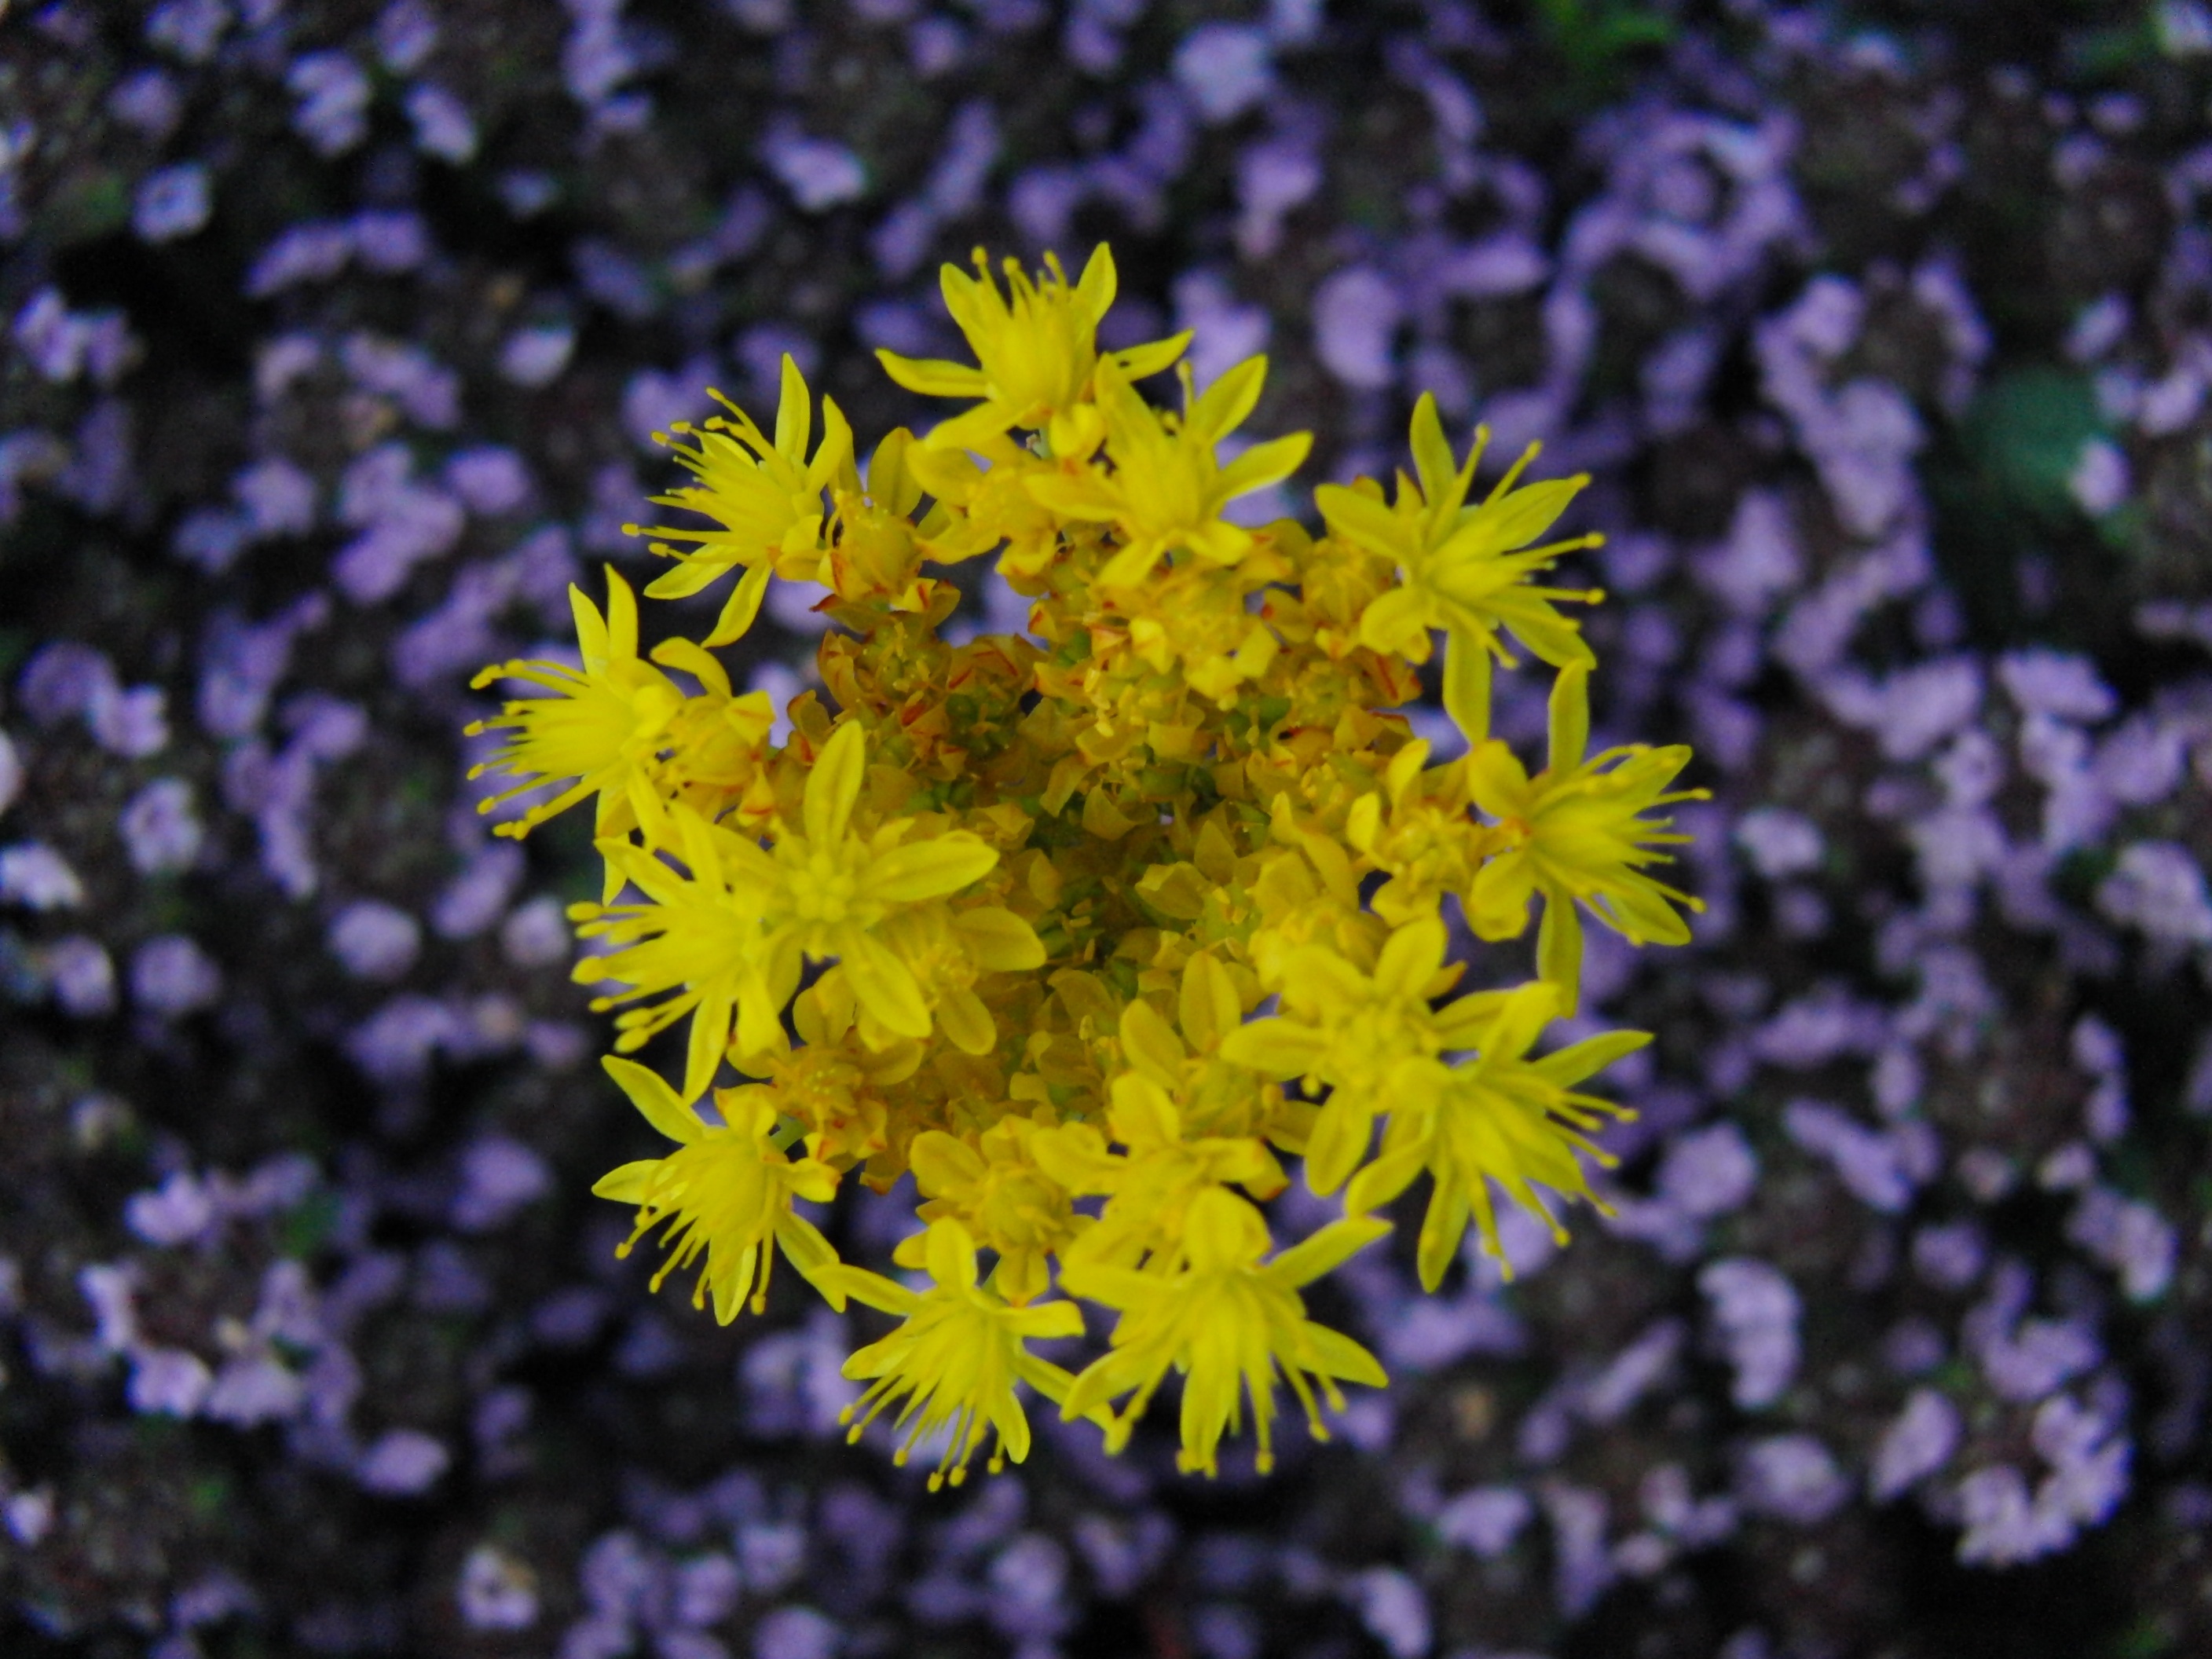
nature, blossom, plant, flower, petal, summer, floral, pollen, spring, herb, botany, colorful, yellow, garden, flora, botanical, wildflower, bright, macro photography, flowering plant, daisy family, land plant, chrysanths